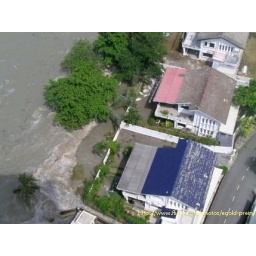
Tanjung Bungah beach house gardens flooded by waves